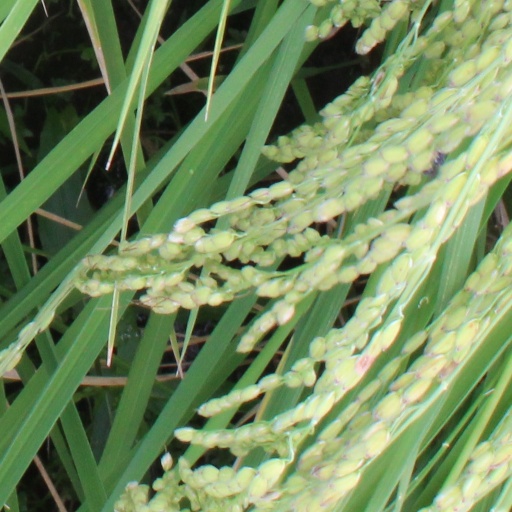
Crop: rice